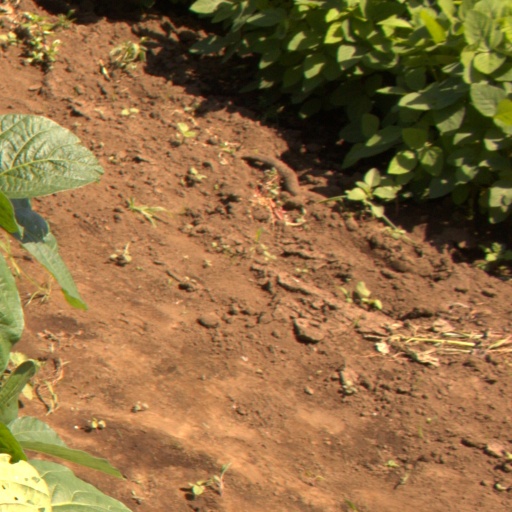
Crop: soybean